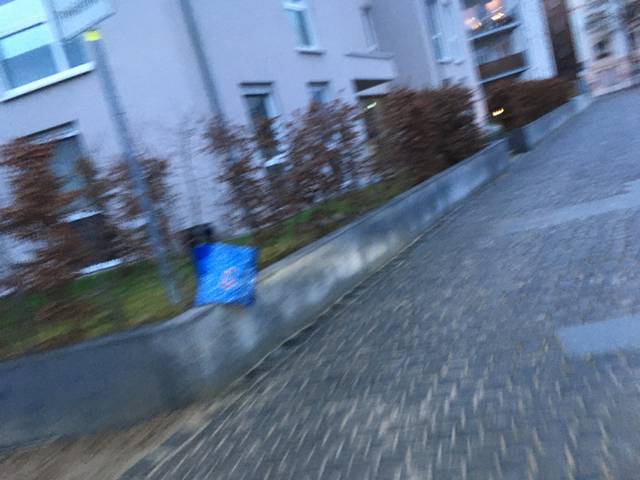
Region: Germany
Coordinates: 49.132, 9.224